Aquatic mammal

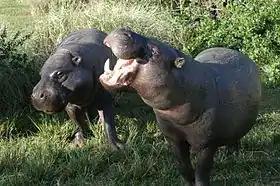
The pygmy hippopotamus has four weight-bearing limbs, and can walk on land like a fully terrestrial mammal.

Some aquatic mammals have retained four weight-bearing limbs (e.g. hippopotamuses, beavers, otters, muskrats) and can walk on land like fully terrestrial mammals. The long and thin legs of a moose limit exposure to and friction from water in contrast to hippopotamuses who keep most of their body submerged and have short and thick legs. The semiaquatic pygmy hippopotamus can walk quickly on a muddy underwater surface thanks to robust muscles and because all toes are weight-bearing. Some aquatic mammals with flippers (e.g. seals) are amphibious and regularly leave the water, sometimes for extended periods, and maneuver on land by undulating their bodies to move on land, similar to the up-and-down body motion used underwater by fully aquatic mammals (e.g. dolphins and manatees).